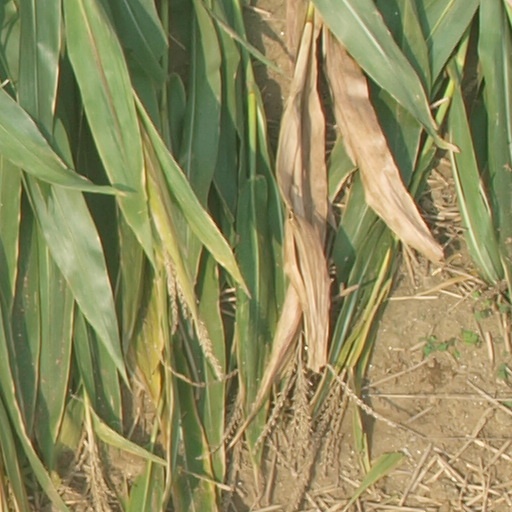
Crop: maize; corn